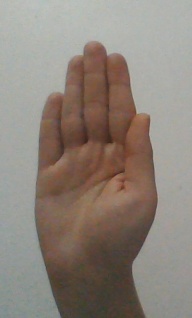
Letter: seen